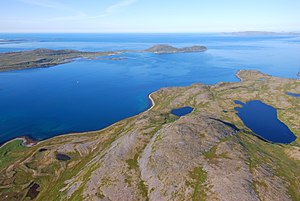
Rolvsøya
Rolvsøya i Måsøy kommune
Rolvsøya er en ø i Måsøy kommune i Troms og Finnmark fylke i Norge. Rolvsøya ligger nord for Kvaløya og vest for Havøysund. Den har et areal på 89,14 km²}.